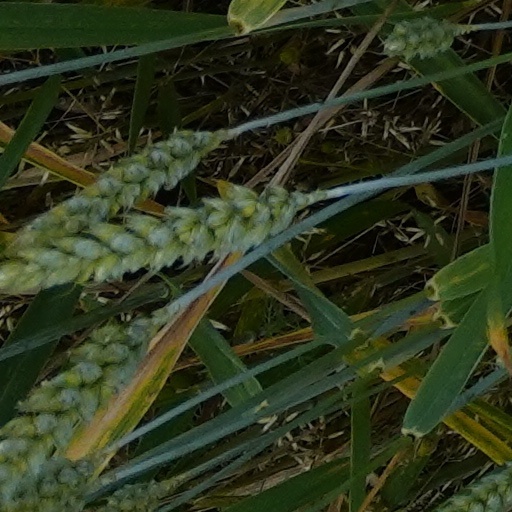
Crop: wheat